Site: brandenburg
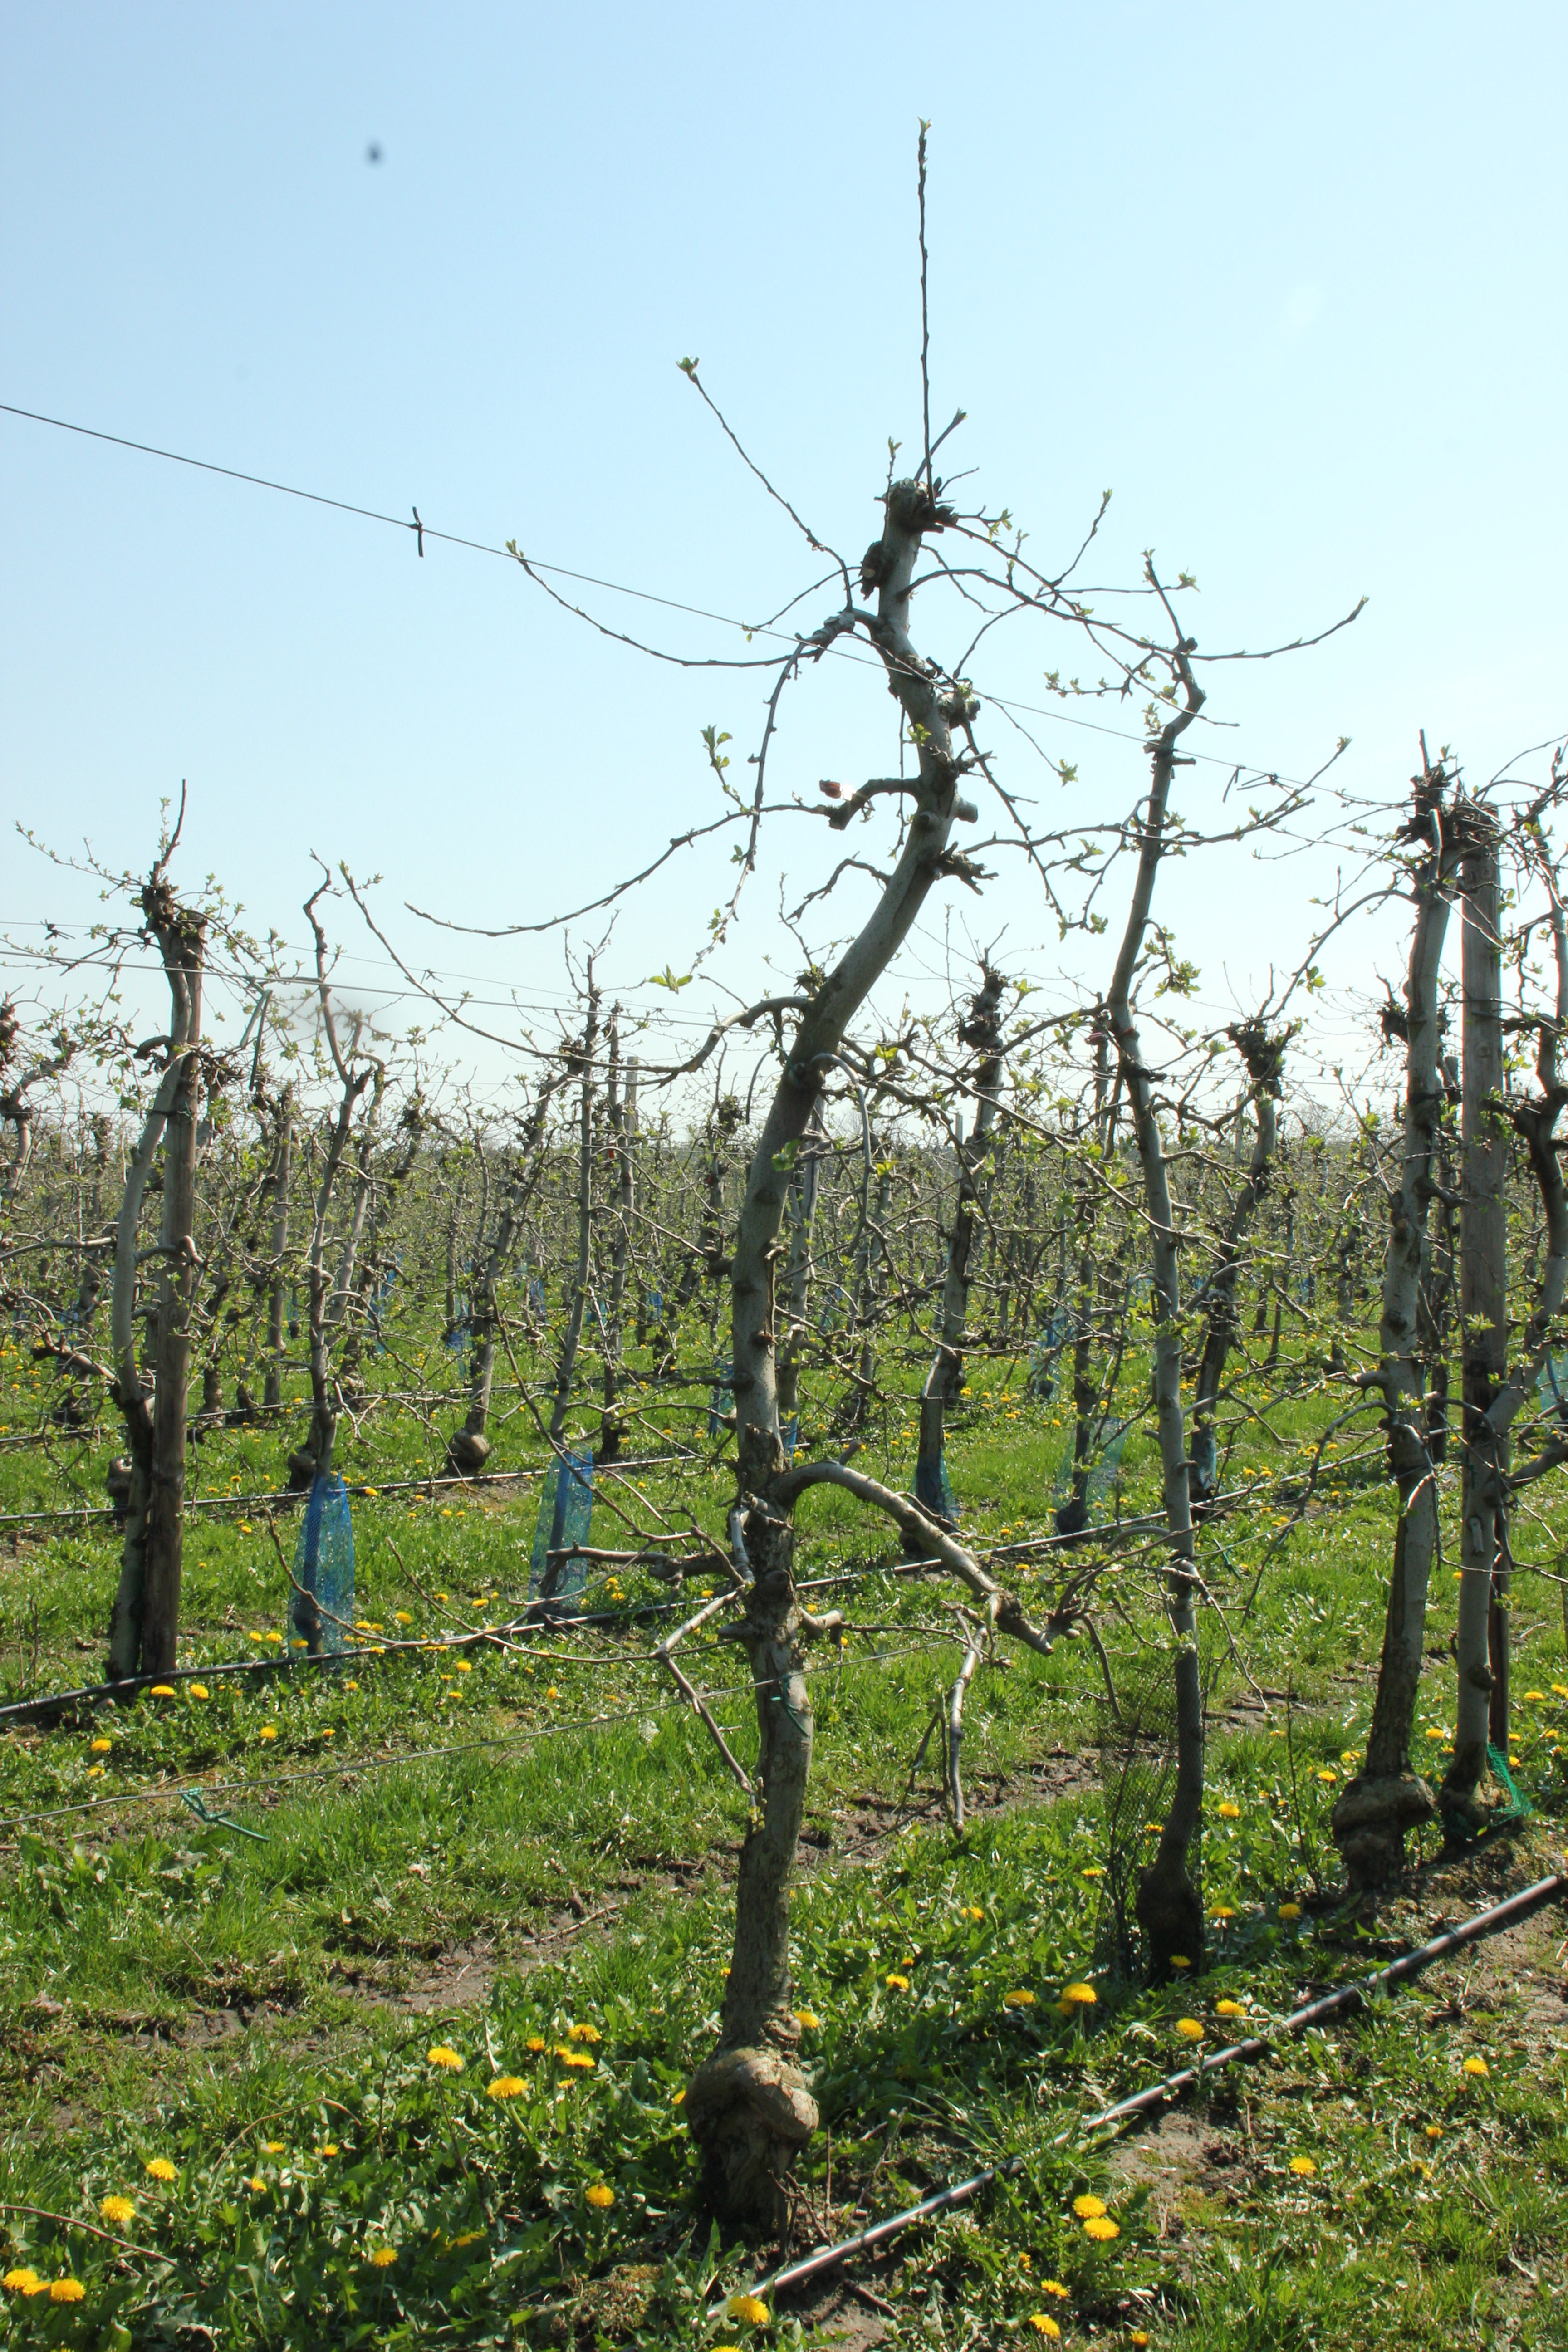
Growth stage (BBCH 56): Inflorescence emergence